List of Bristol Rovers F.C. players (25–99 appearances)

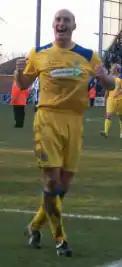
Adam Barrett played 90 league games for Rovers between 2002 and 2004.

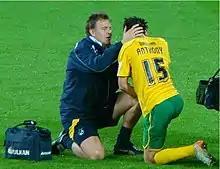
Former goalkeeper Phil Kite (left), seen here performing his duties as Rovers' physio

The list of players below includes all team members who have played between 25 and 99 professional league games for Bristol Rovers, which includes games played in the Southern League (1899–1920), Football League (1920–2014 and 2015–) and Football Conference (2014–2015), and also includes substitute appearances.